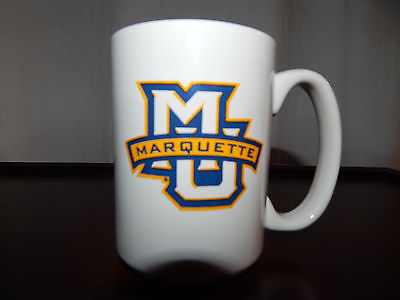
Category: mug